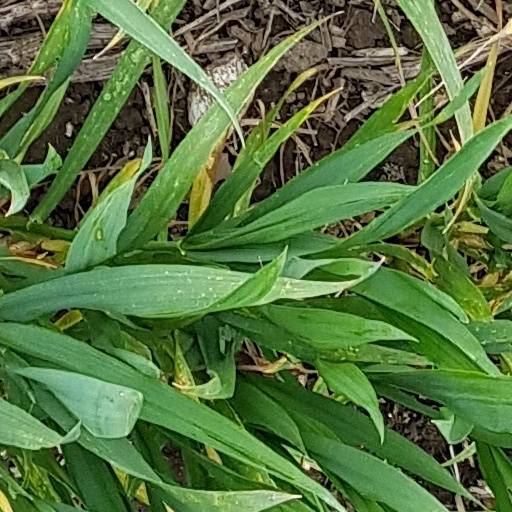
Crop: wheat